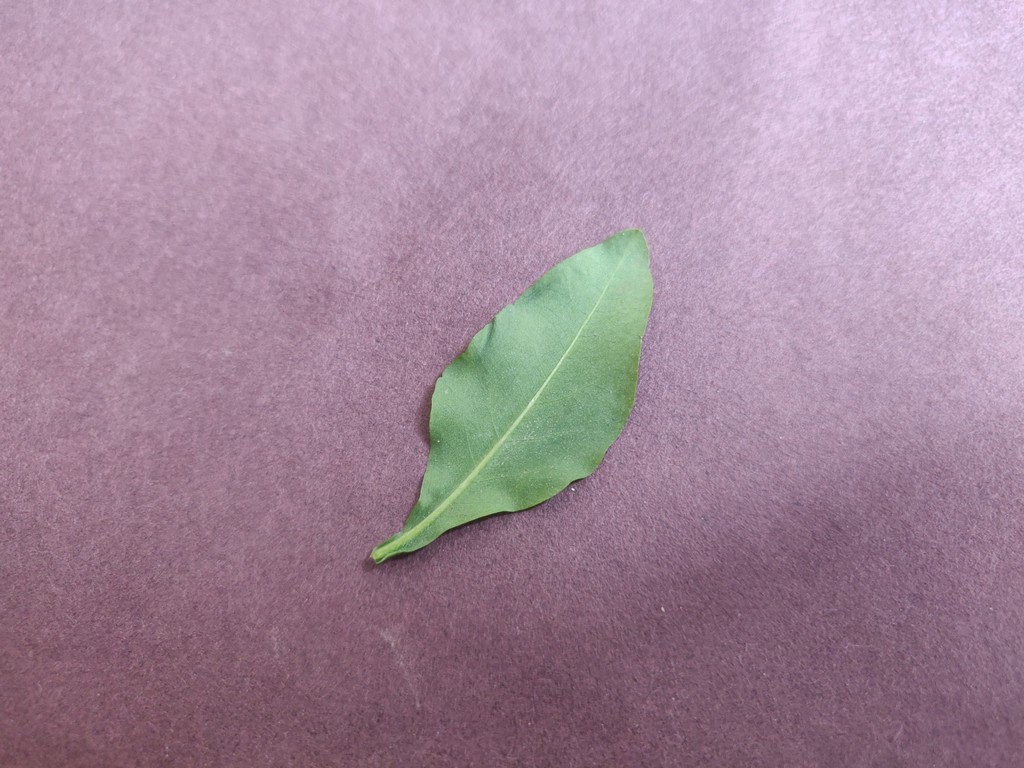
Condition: Healthy
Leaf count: single
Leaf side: back